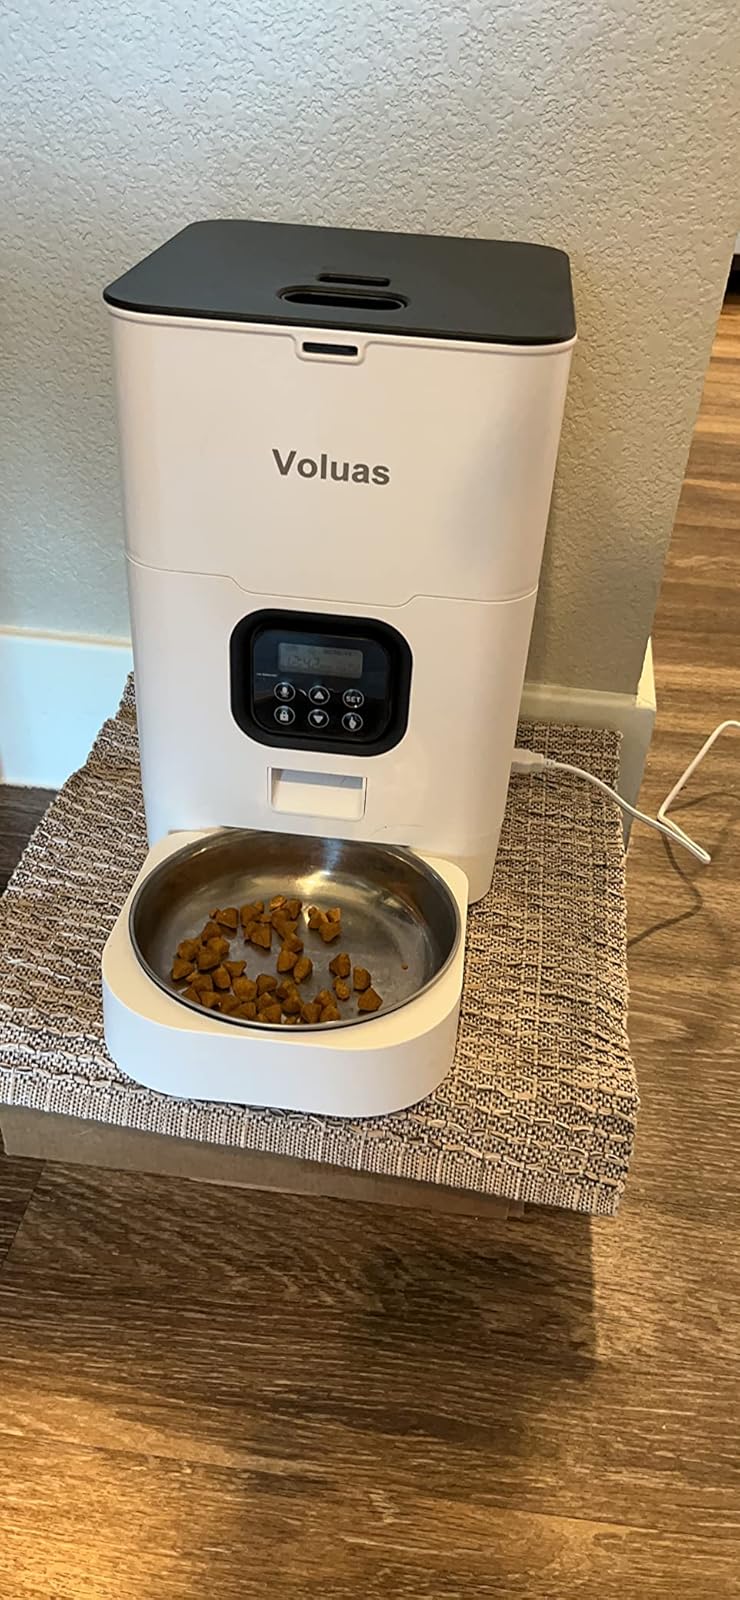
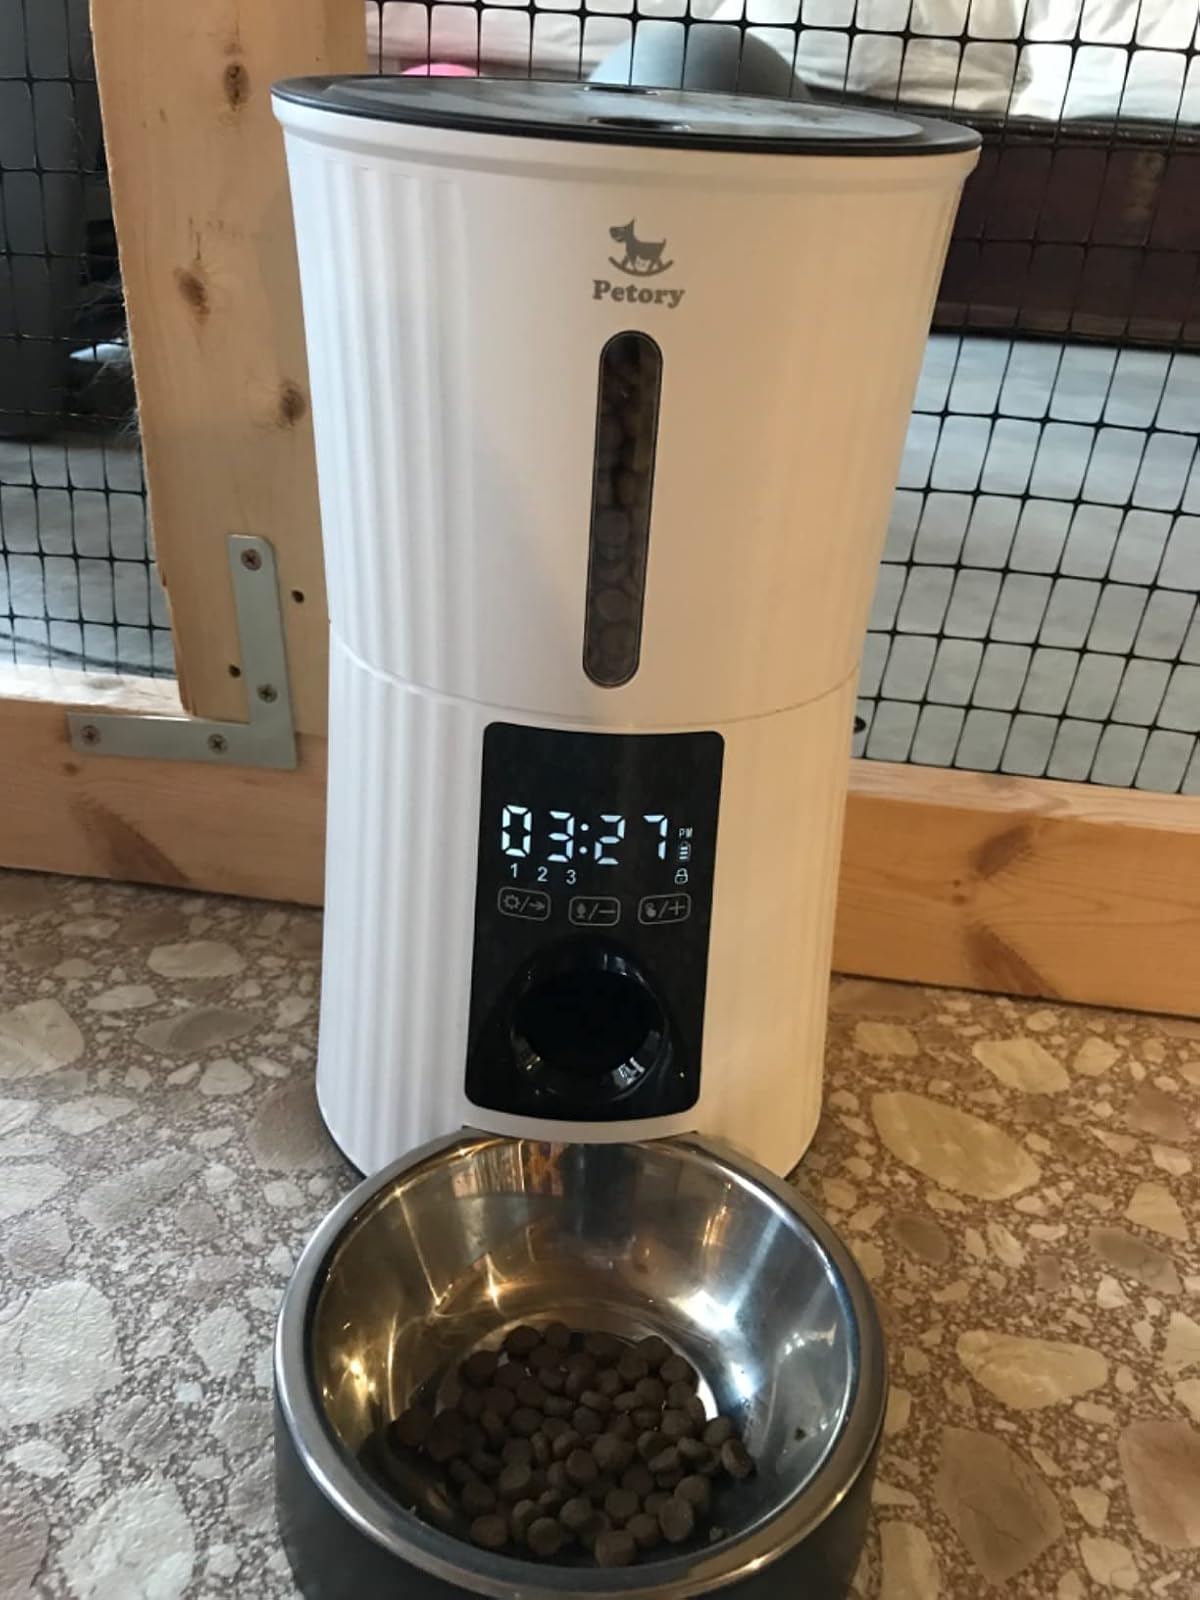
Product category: items_feeder
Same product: no